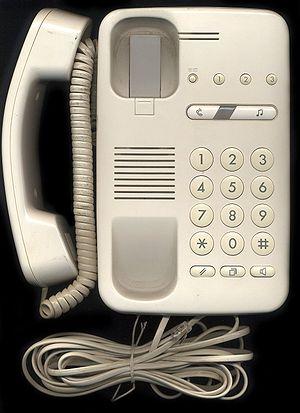
Les télécommunications sont définies comme la transmission à distance d’informations avec des moyens à base d'électronique et d'informatique et de transmission filaire, optique ou électromagnétique. Ce terme a un sens plus large que son acception équivalente officielle « communication électronique ». Elles se distinguent ainsi de la poste qui transmet des informations ou des objets sous forme physique.